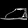
Label: Sandal